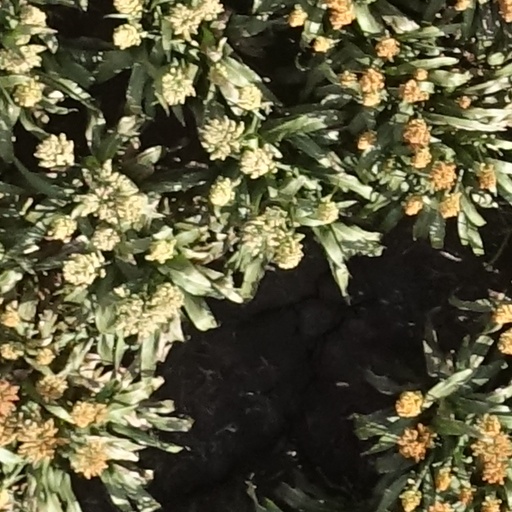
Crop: sorghum